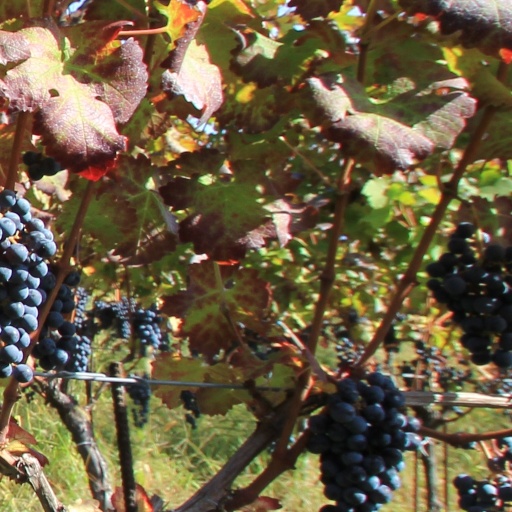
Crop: grape